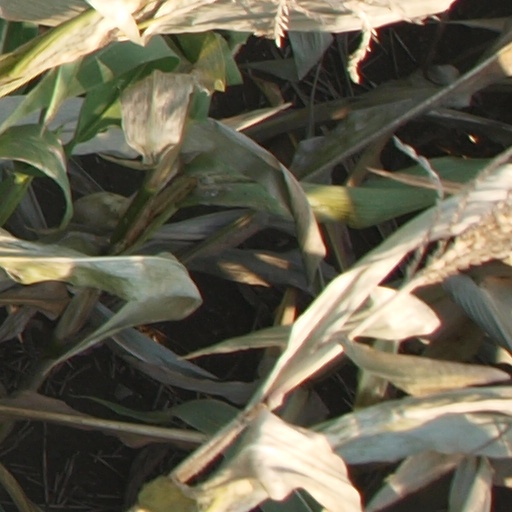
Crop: maize; corn